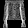
Label: Shirt